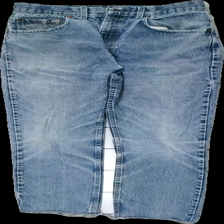
View: front
Type: Jeans
Category: Ladies
Brand: Not in the list
Colors: Blue
Material: 100% bomull
Cut: Tight
Season: All
Stains: Minor
Holes: Minor
Damage: väldigt slitet och hål
Damage location: middle center
Damage 2: smuts fläck
Damage 2 location: middle right
Price range: <50
Recommended usage: Export
Description: ljusblåa raka jeans med fransar nertll